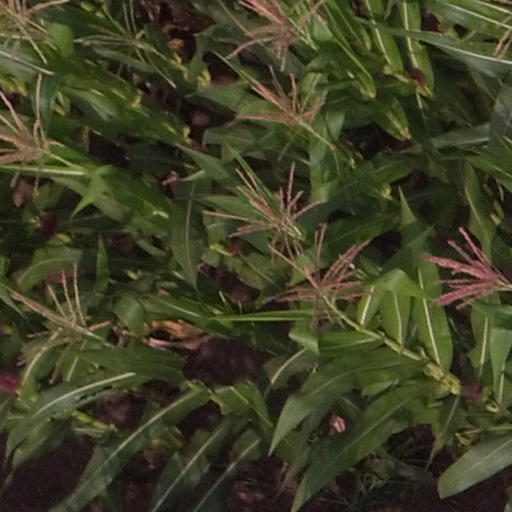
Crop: maize; corn